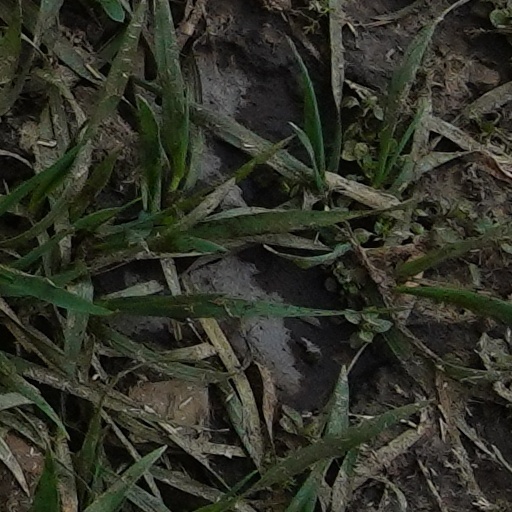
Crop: wheat